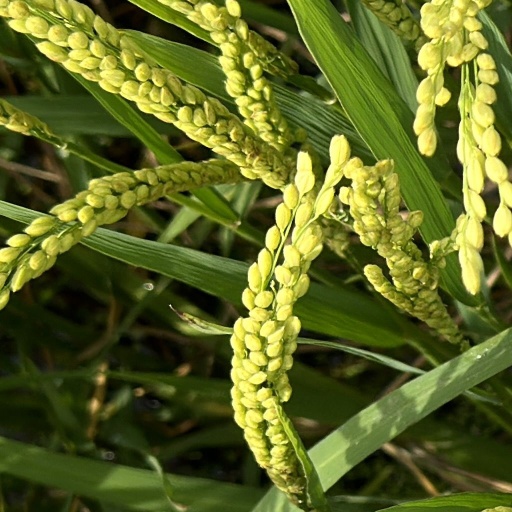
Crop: rice